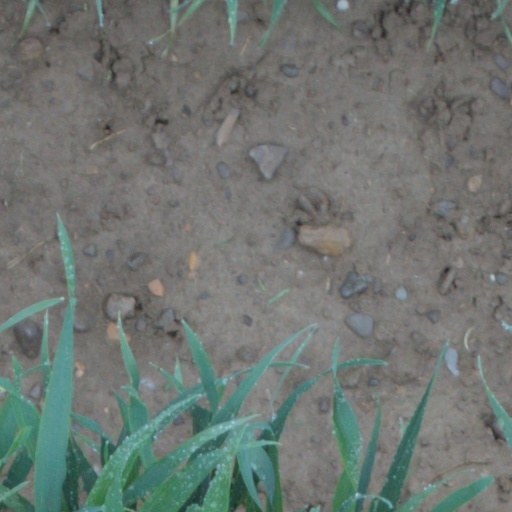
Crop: wheat